Charles Lyttelton, 8th Viscount Cobham

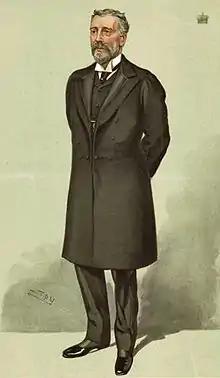
"Cricket, Railways & Agriculture"Viscount Cobham as caricatured by Spy (Leslie Ward) in Vanity Fair, May 1904

Charles George Lyttelton, 8th Viscount Cobham (27 October 1842 – 9 June 1922), known as The Lord Lyttelton from 1876 to 1889, was a British peer and politician from the Lyttelton family. He was a Liberal Member of Parliament.